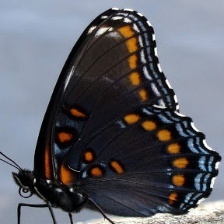
Species: RED SPOTTED PURPLE
Butterfly family (ImageNet category): admiral